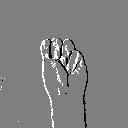
ASL letter: m